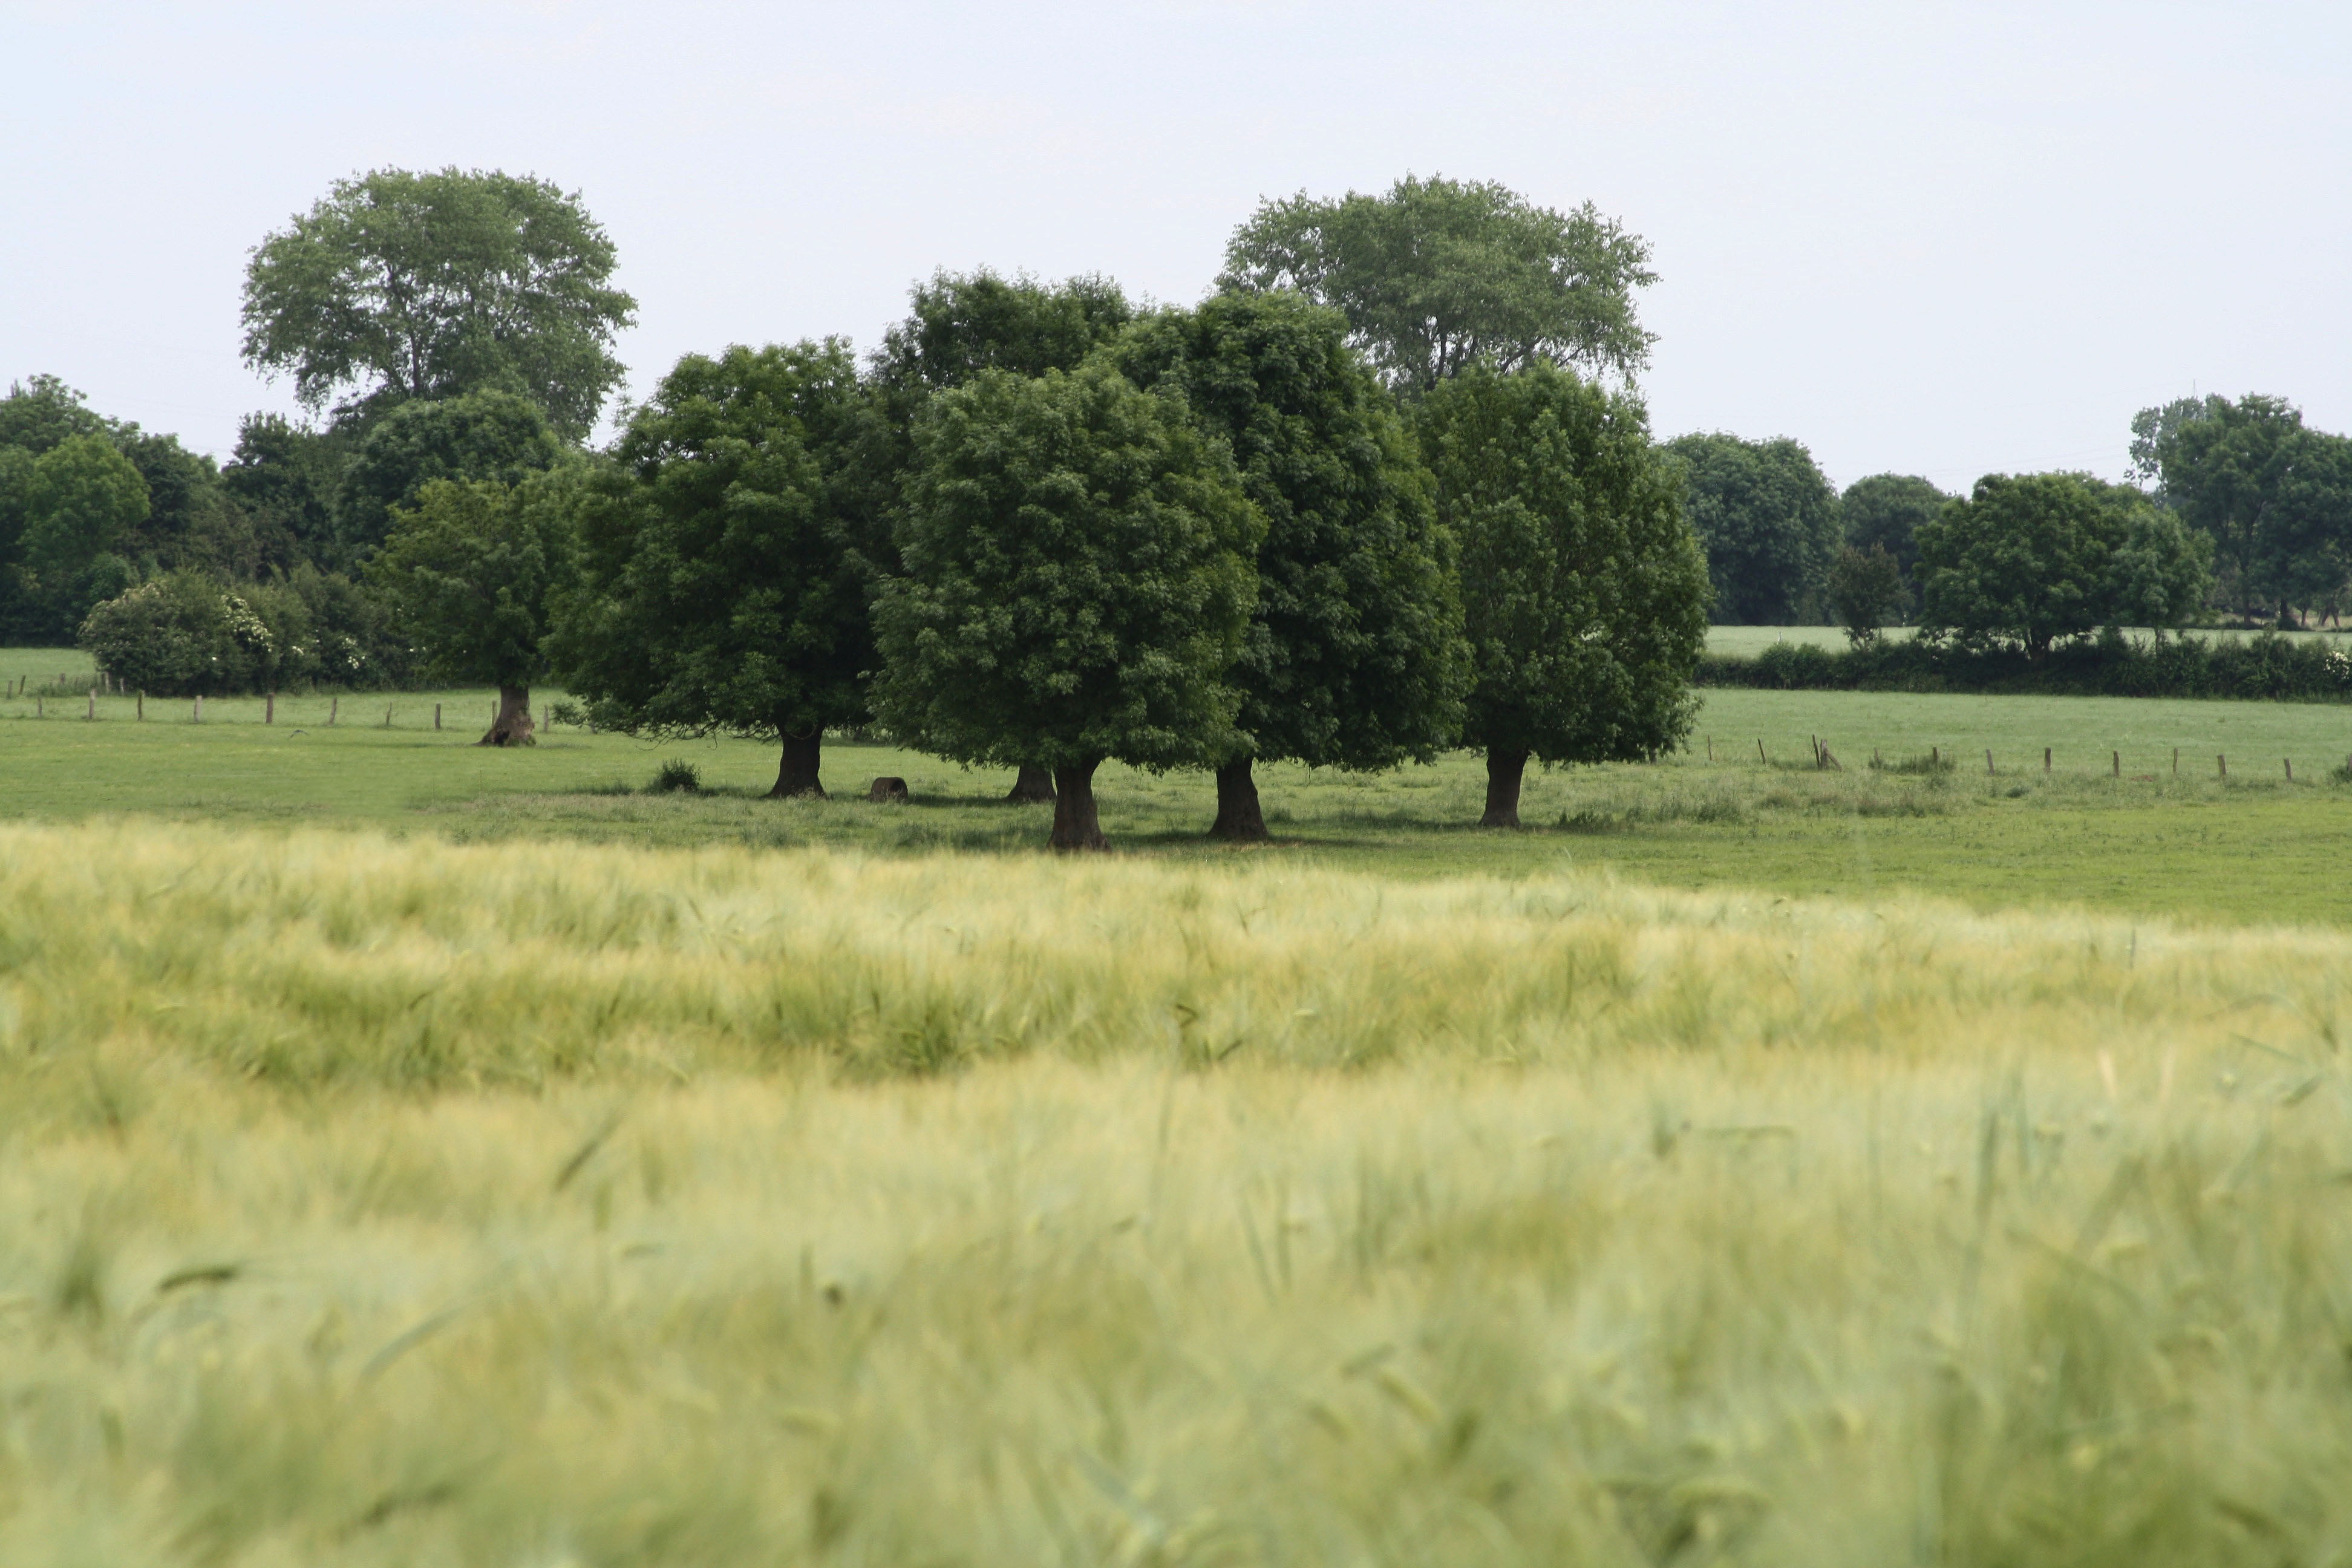
landscape, tree, nature, grass, plant, field, farm, lawn, meadow, prairie, summer, pasture, grazing, autumn, agriculture, savanna, plain, fields, grassland, habitat, ecosystem, arable, rural area, paddy field, grove of trees, natural environment, grass family, land lot